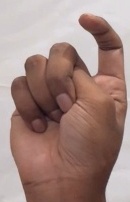
ASL sign: X